Sicamous

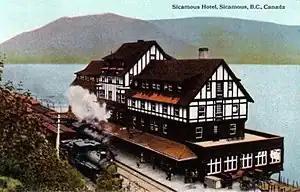
Train station/hotel, Sicamous, c.1920.

While the new station/hotel was under construction, the Lake View Hotel thrived. In 1900, the new CP hotel opened. In 1908, a further storey was added. In 1914, an electrical fire caused considerable damage to the upper storey. In 1919, the lobby and main staircase at the west end were transposed with the dining room at the east end. All 75 guest rooms had hot and cold running water. Important guests included a stay by the future Edward VIII in the 1920s. CP funded a police constable based at the hotel from 1890. The jail was built on the other side of the tracks, east of the hotel in 1909.